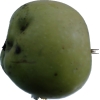
Label: Apple 12